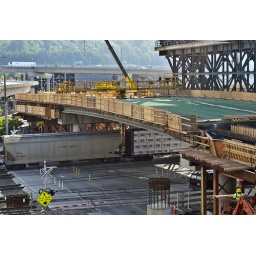
A train passes under the bridge span that crosses over the railroad tracks on Royal Brougham Way.